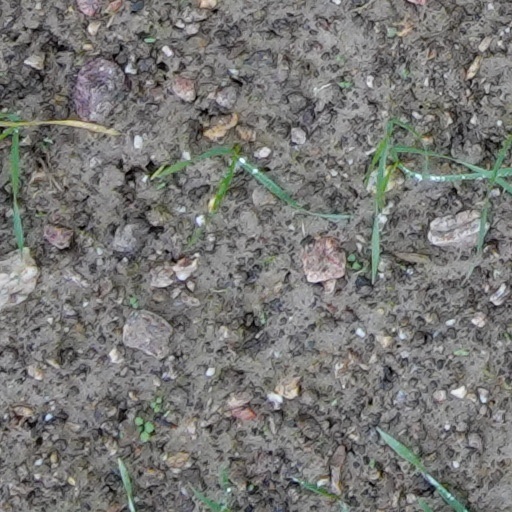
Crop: wheat